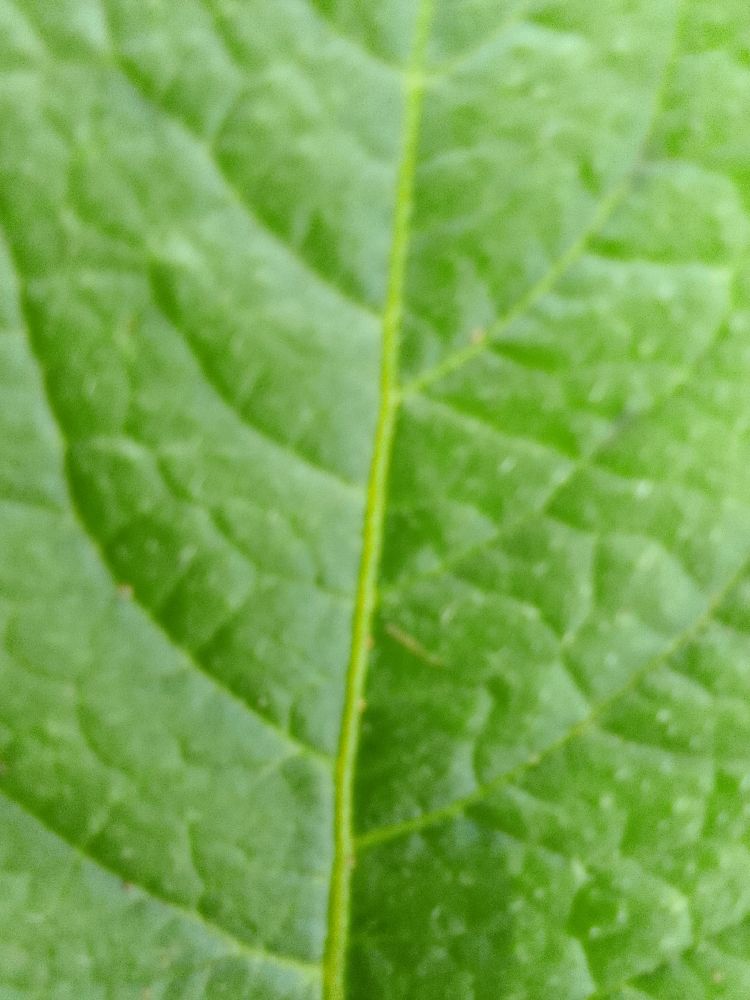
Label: Healthy